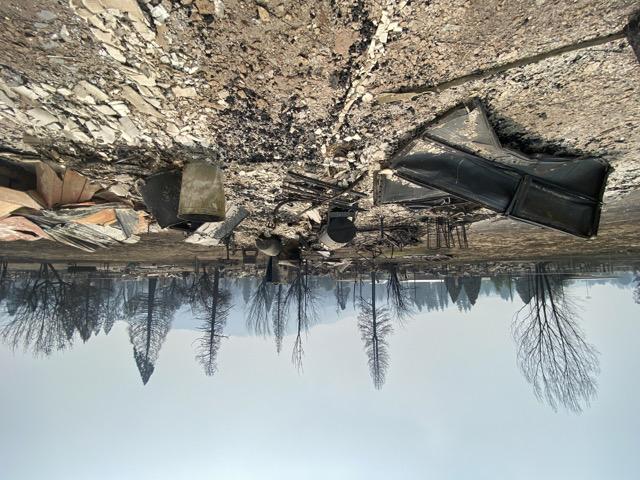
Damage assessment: destroyed